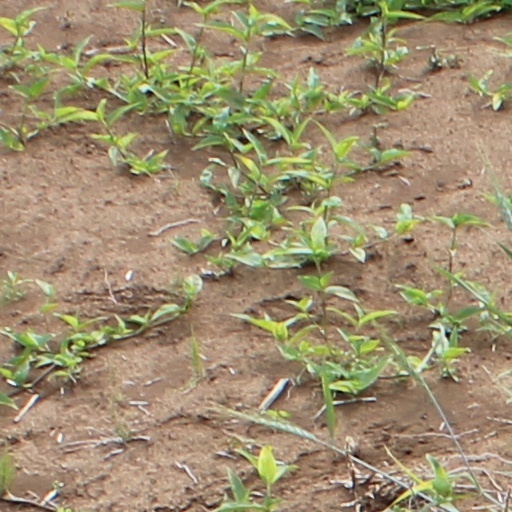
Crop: wheat